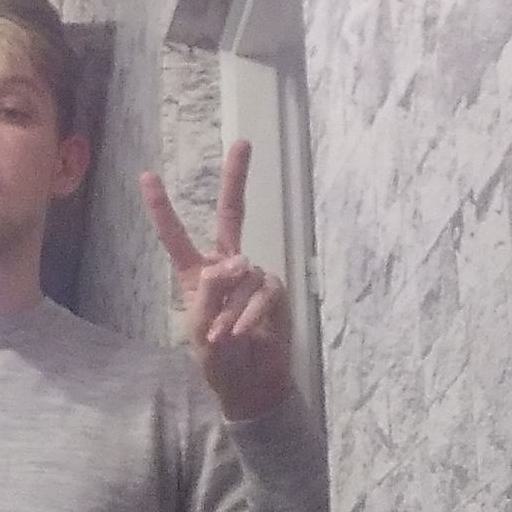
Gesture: peace